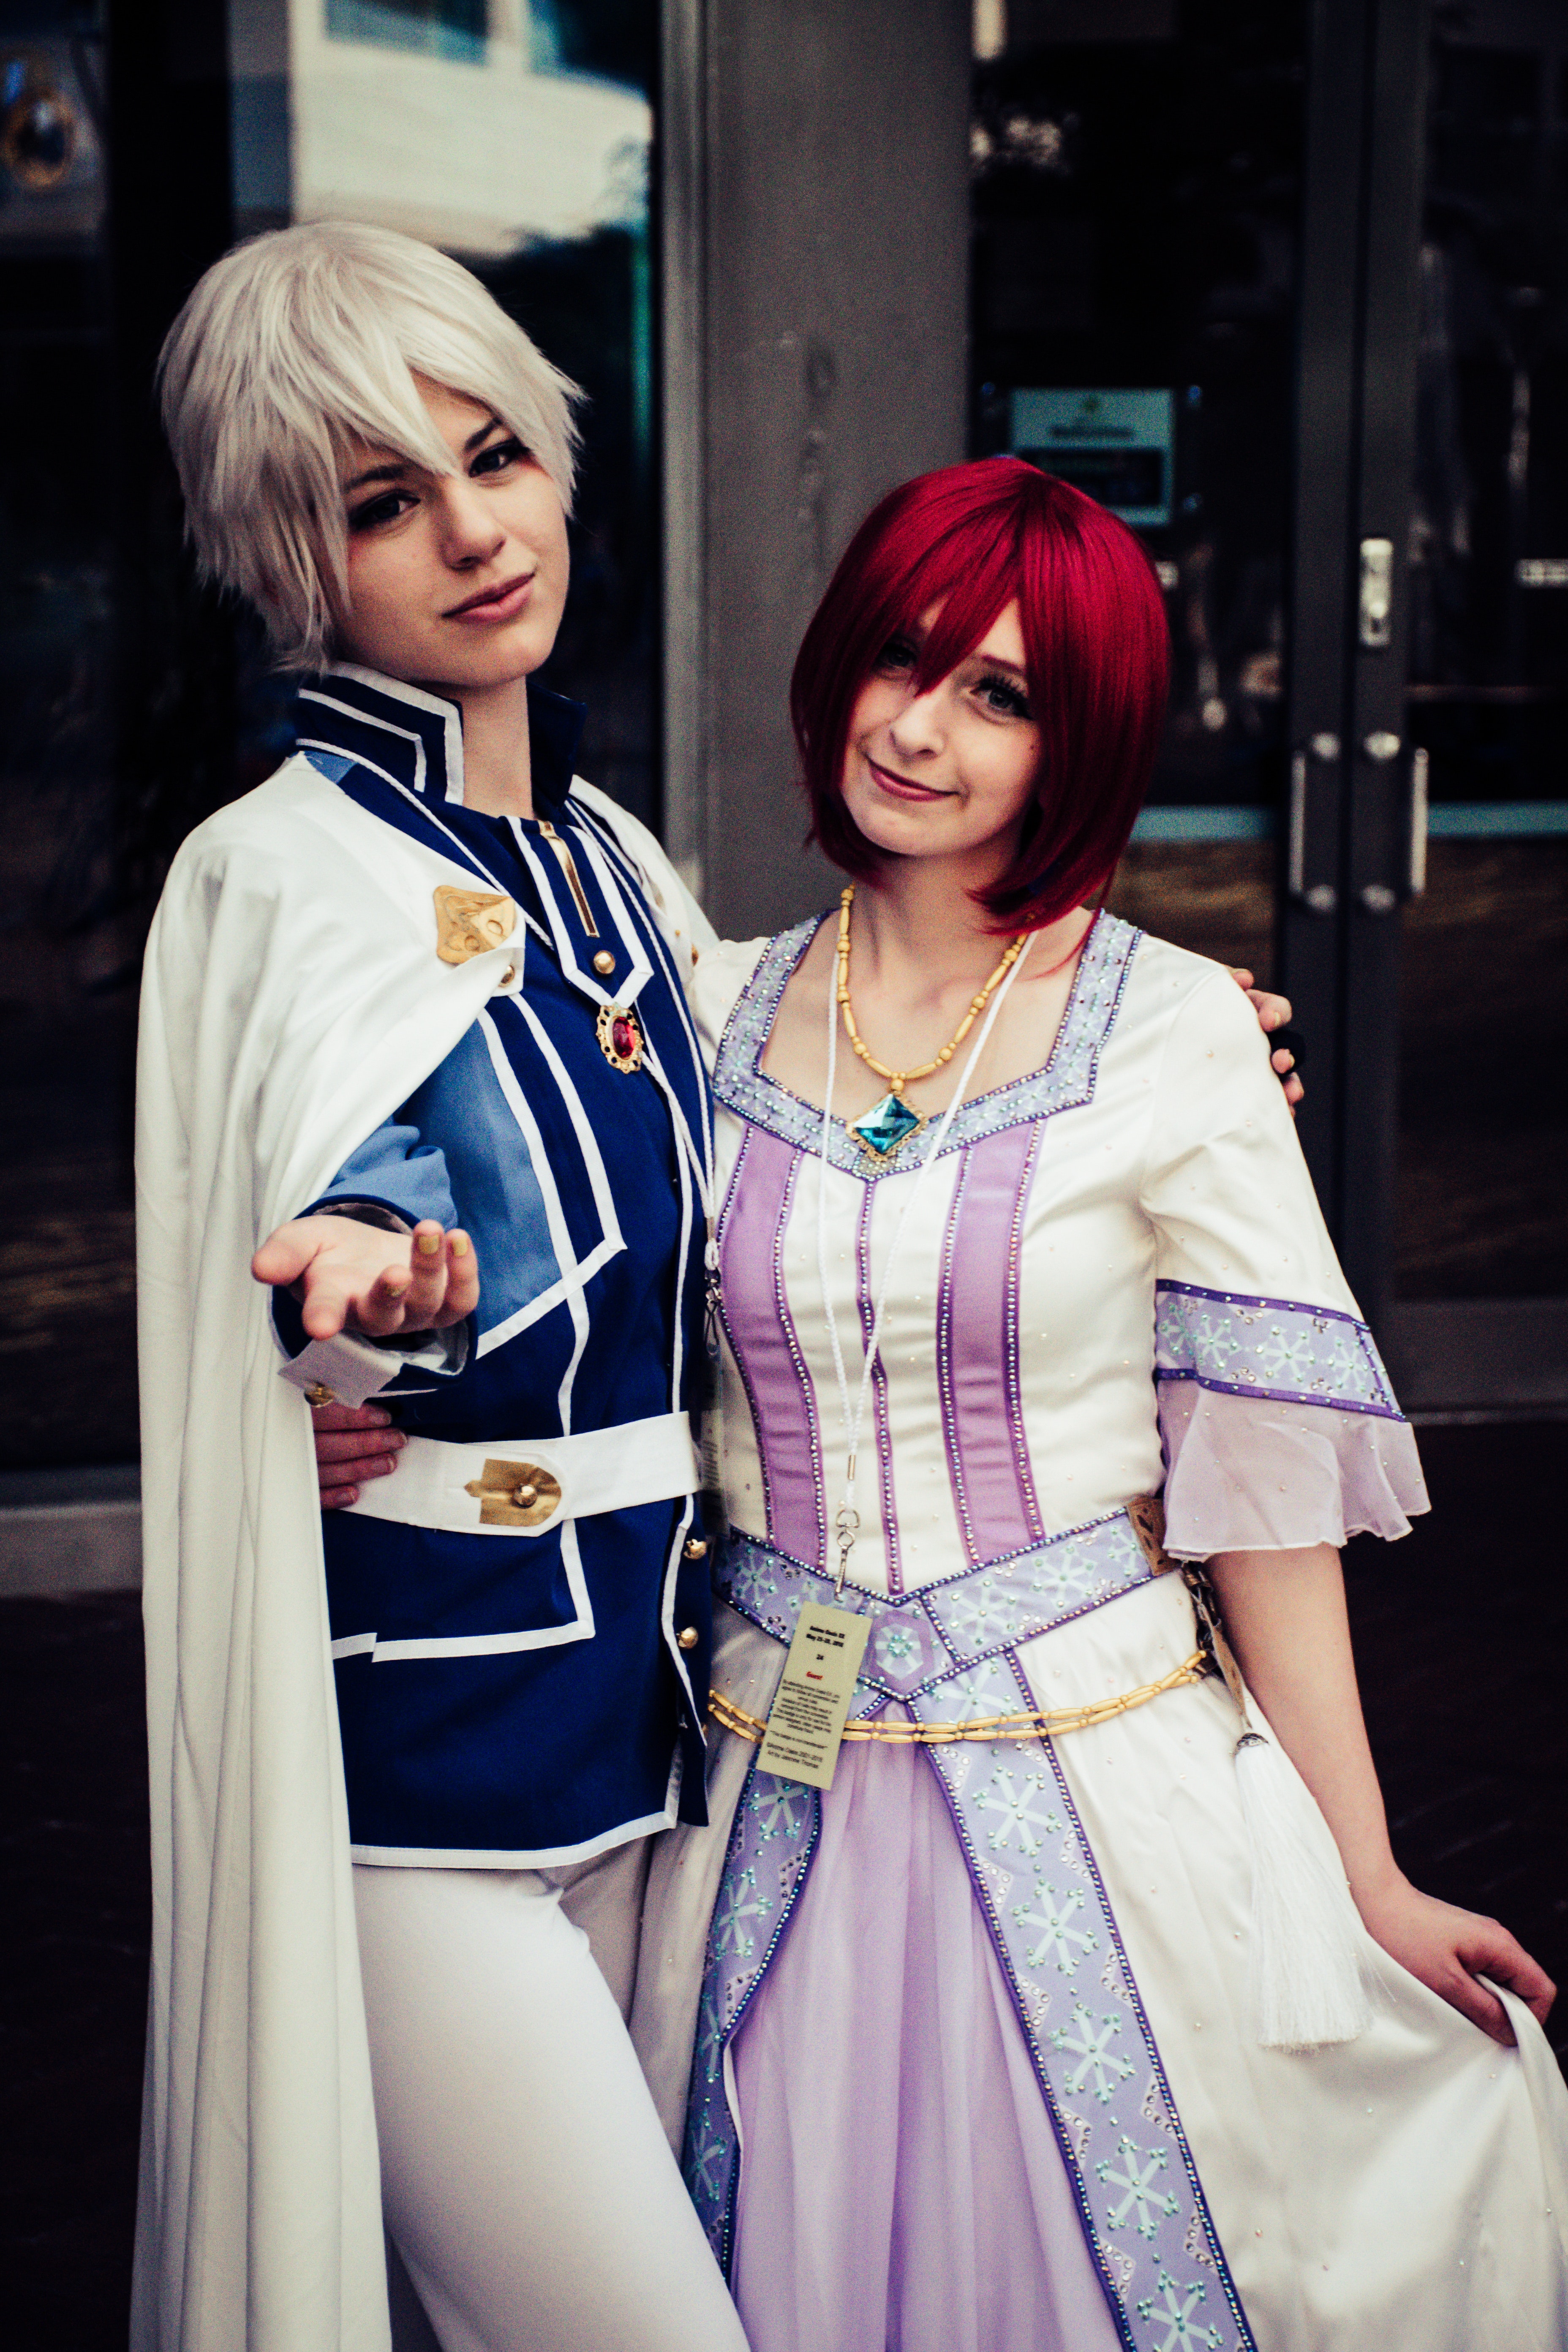
clothing, costume, cosplay, fashion, anime, bangs, hair coloring, photography, hime cut, long hair, fan convention